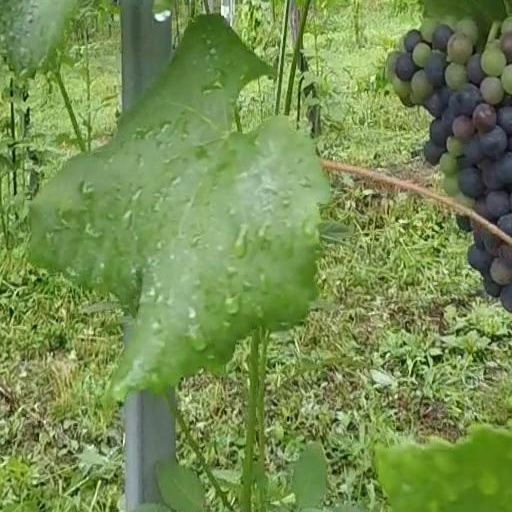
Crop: grape